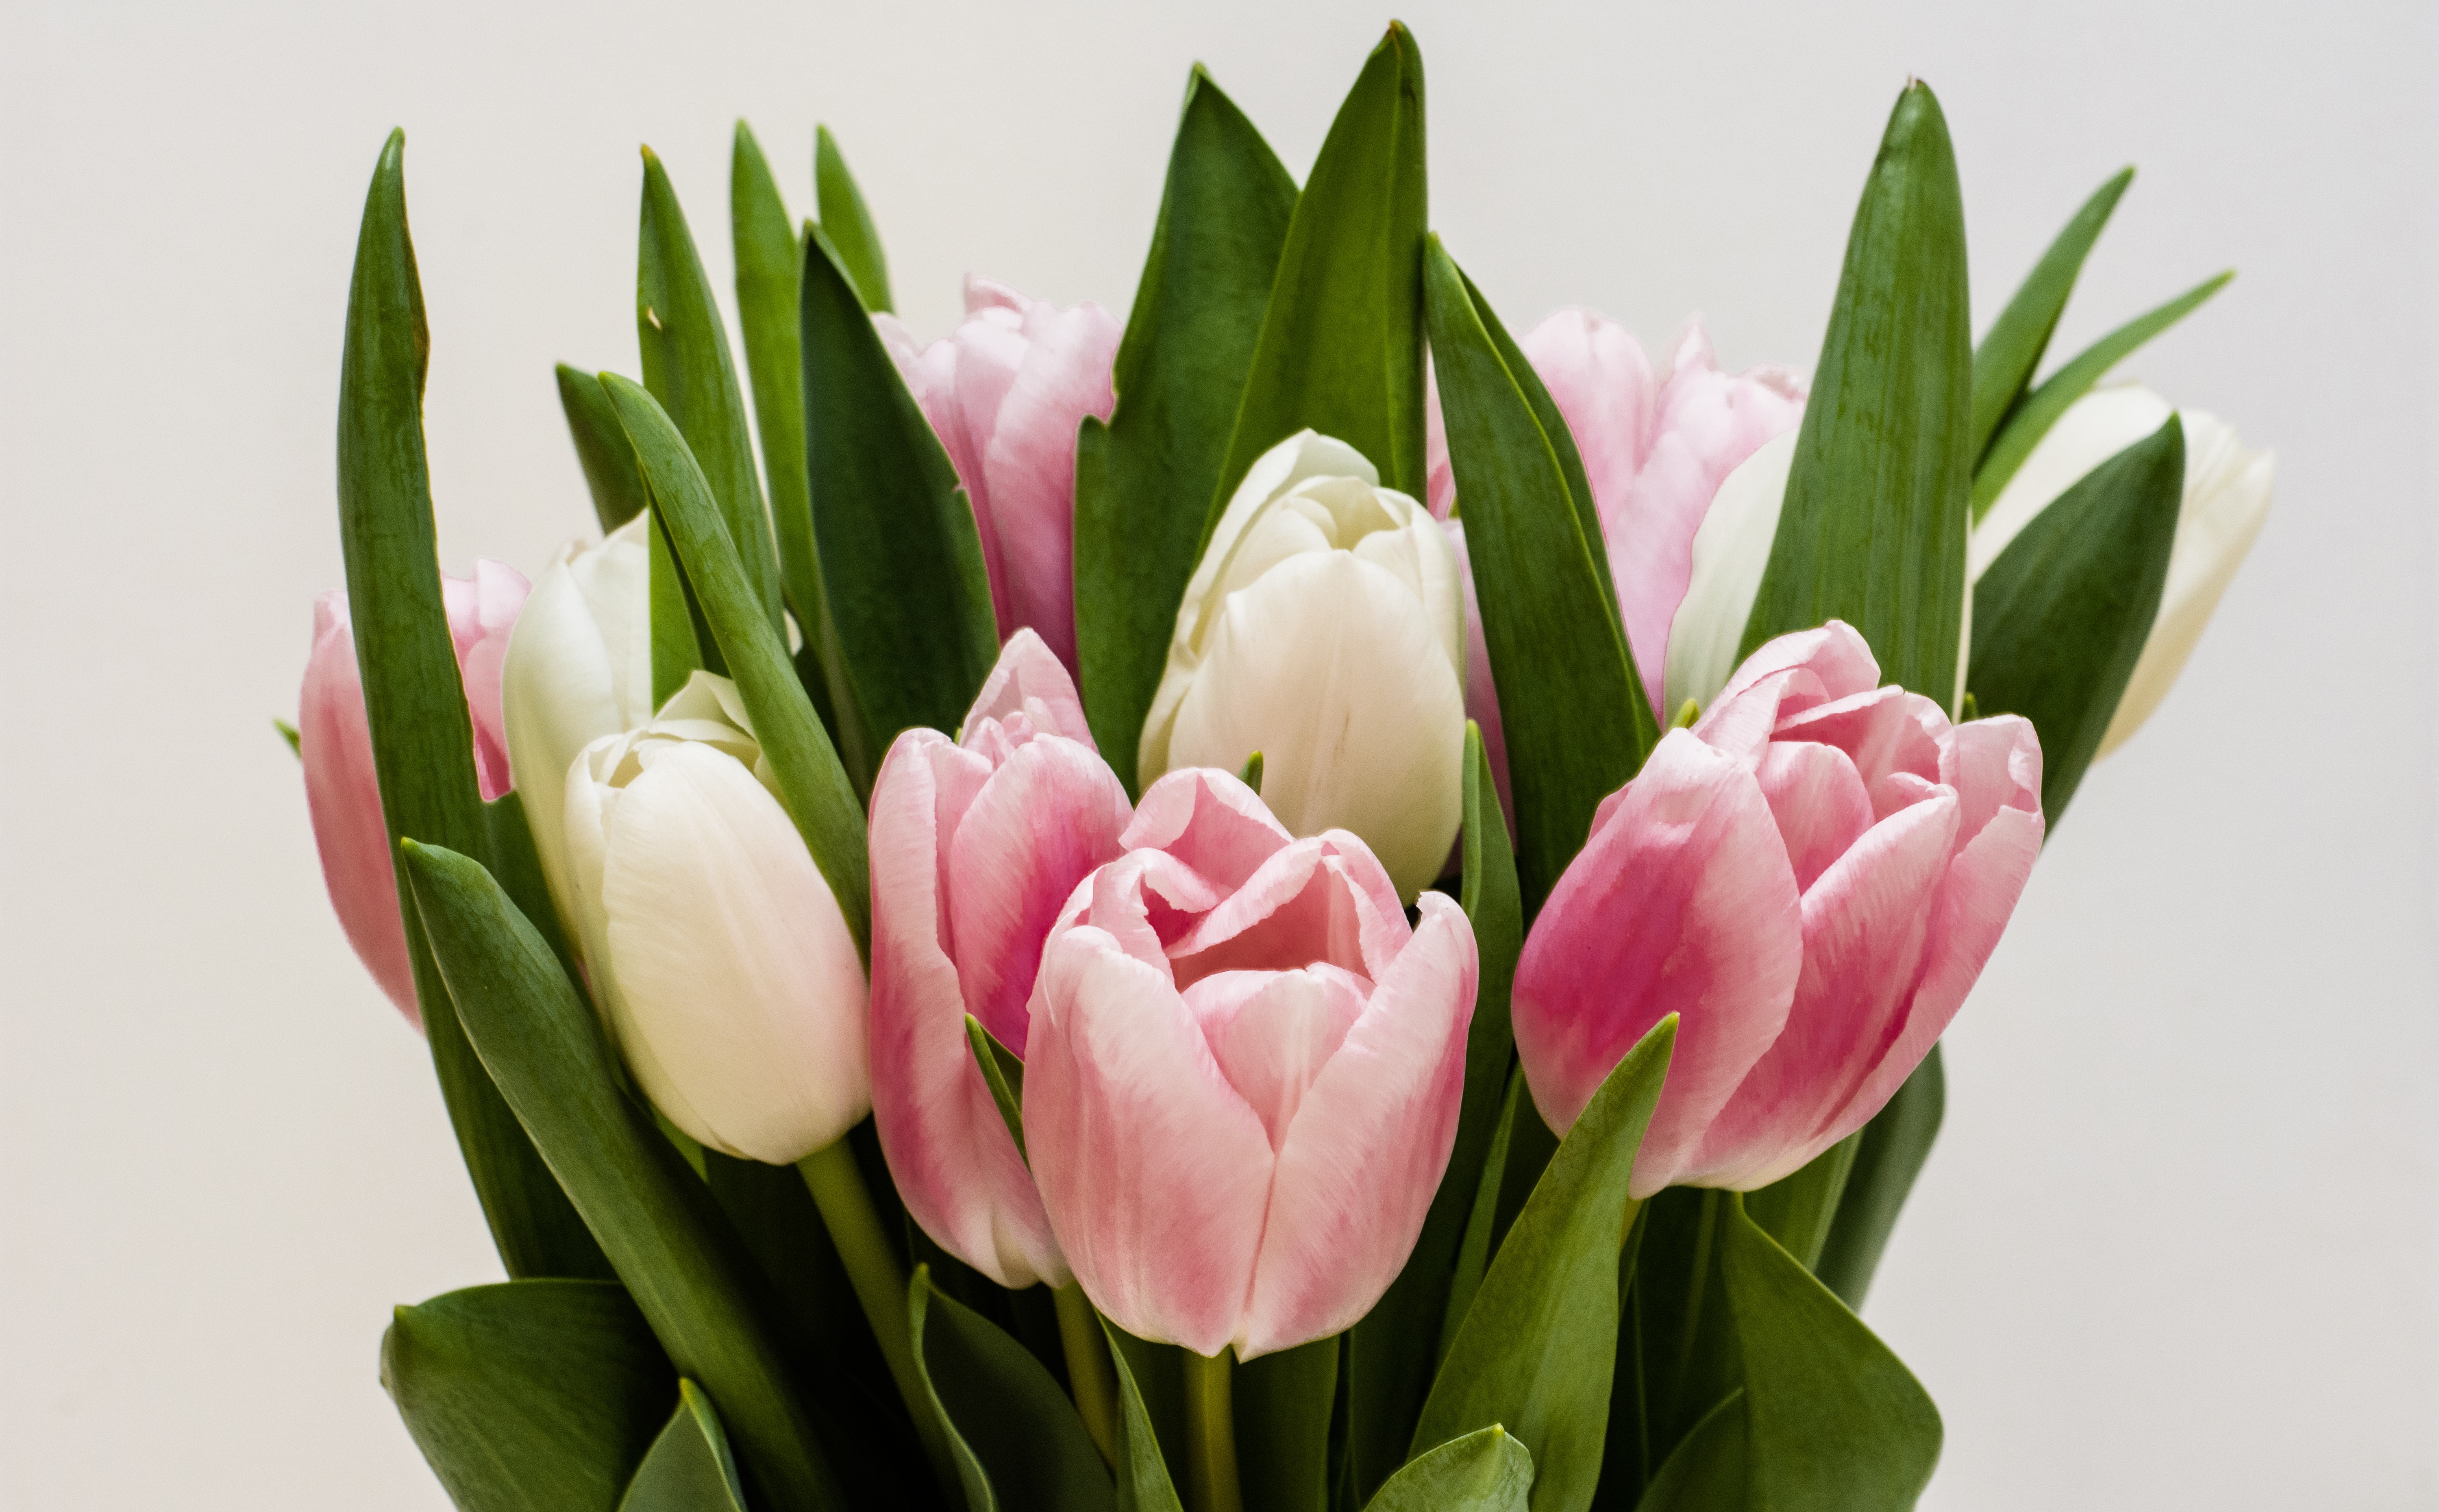
nature, plant, white, flower, petal, cute, summer, love, tulip, bouquet, decoration, spring, green, red, color, romantic, botany, garden, flora, flowers, head, tulips, floristry, flowering plant, flower bouquet, lily family, bouqet, plant stem, land plant